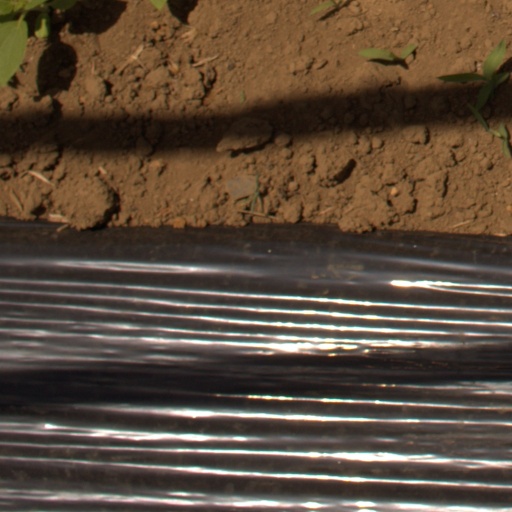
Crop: Jerusalem artichoke